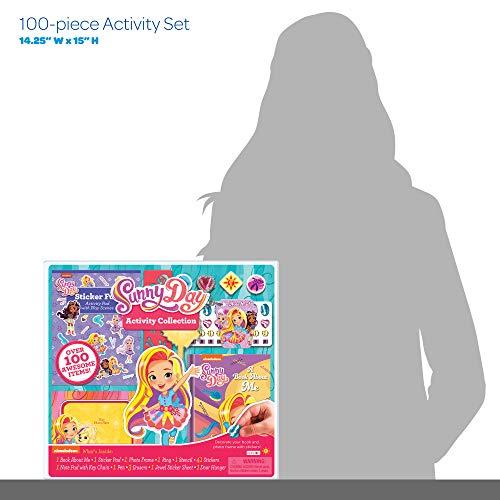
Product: Nickelodeon Sunny Day 100-Piece Coloring and Activity Set Bendon AS45456
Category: Toys & Games | Arts & Crafts
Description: Officially licensed Nickelodeon product.
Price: $9.41
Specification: ProductDimensions:1.1x14.2x15inches|ItemWeight:15.2ounces|ShippingWeight:15.2ounces(Viewshippingratesandpolicies)|ASIN:B07WVW2KBN|Itemmodelnumber:AS45456|Manufacturerrecommendedage:3yearsandup